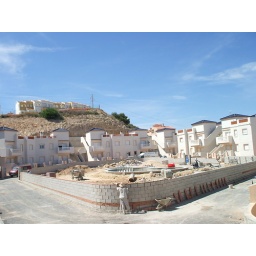
Pic taken 18/5/07. See how high the wall is against the guy who is building it!